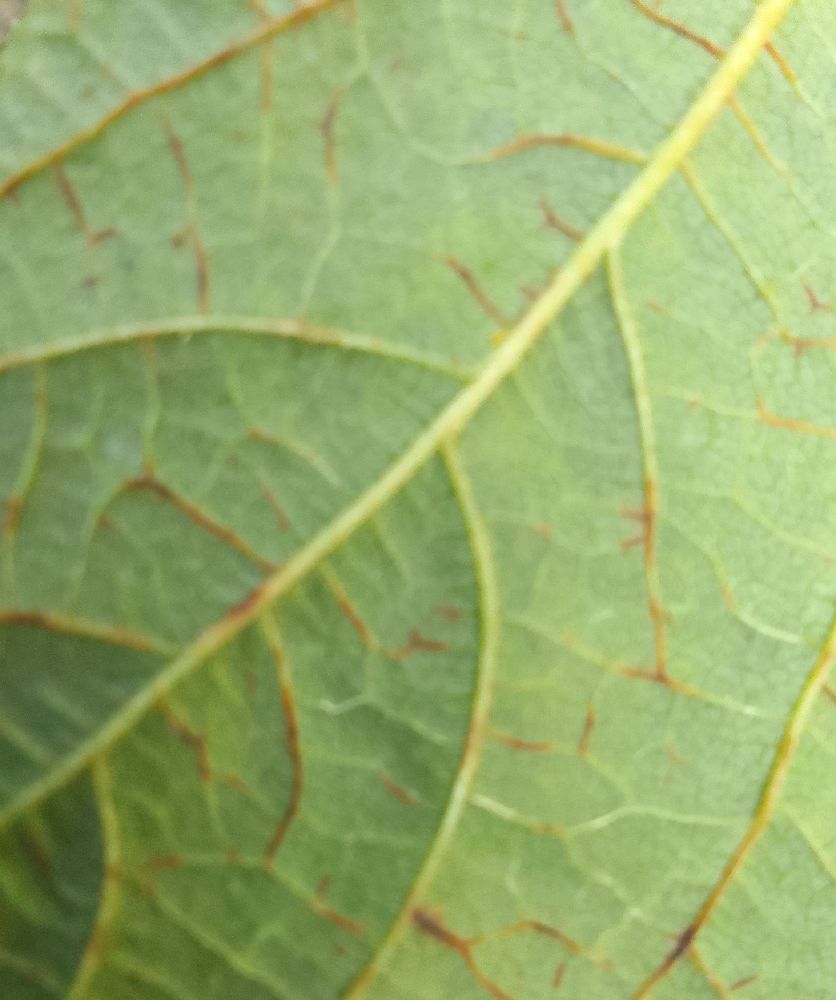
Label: anthracnose